Ted DiBiase

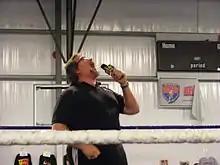
DiBiase performing his trademark evil laugh.

DiBiase made his return to the WWF as a babyface on May 15, 1987, at a house show in Houston, Texas. He came out to the ring to announce to those in attendance that it was only fitting that he was now competing in the WWF. Moments later The One Man Gang and Slick came to the ring for Gang's scheduled match. The referee had to force DiBiase to leave before there was a confrontation. At the next house show on June 7, DiBiase would have his first match and lose to The One Man Gang. He went on to lose two additional house show confrontations to The Gang. DiBiase would tag-team with Sam Houston on June 26 against The One Man Gang and Ron Bass (Houston had run in to assist DiBiase against The Gang at one of the earlier house show matches); towards the end of the match, DiBiase (kayfabe) turned on and attacked Houston after Houston missed a dropkick on Bass, leaving him to get double-teamed and pinned. His actions during the match served to effectively turn DiBiase heel, right before the onscreen debut of his new gimmick.